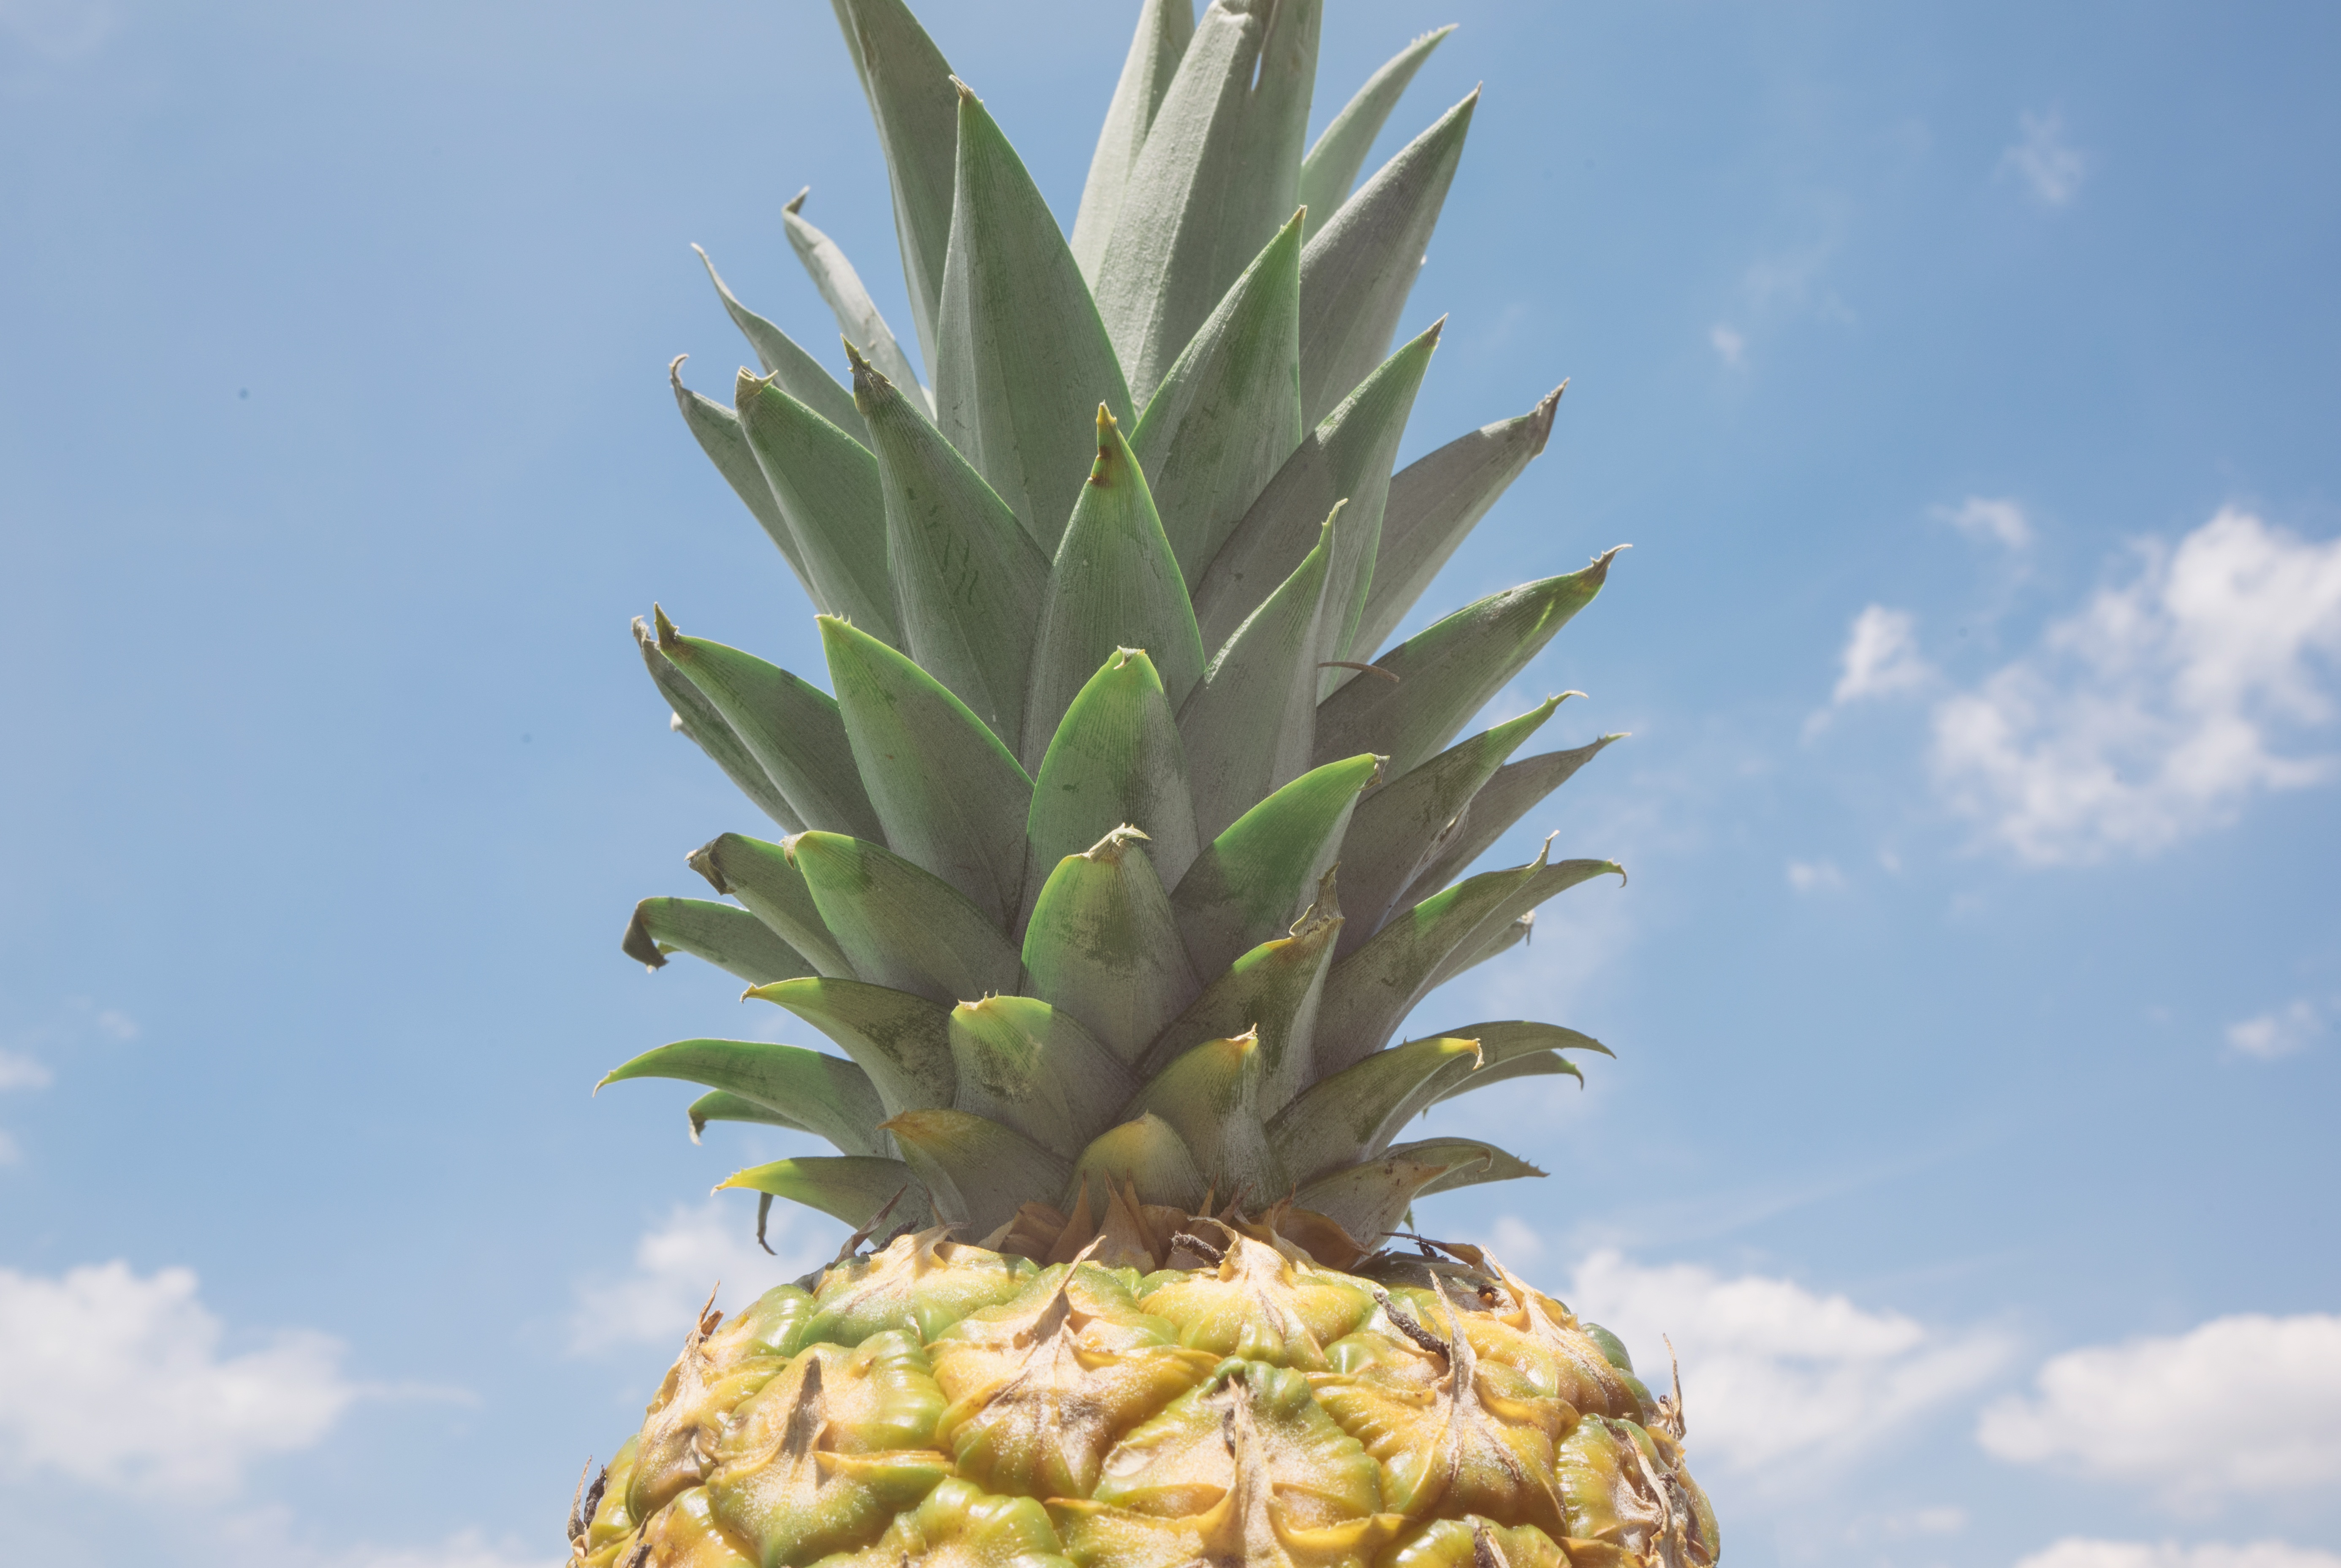
plant, sky, fruit, sweet, flower, ripe, food, produce, tropical, fresh, botany, agriculture, healthy, pineapple, organic, flowering plant, ananas, bromeliaceae, land plant, arecales